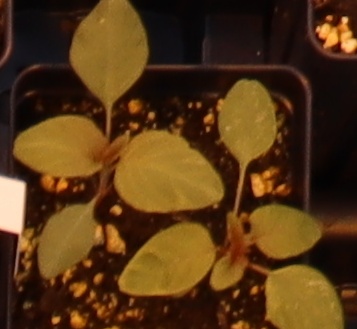
Label: Palmer Amaranth